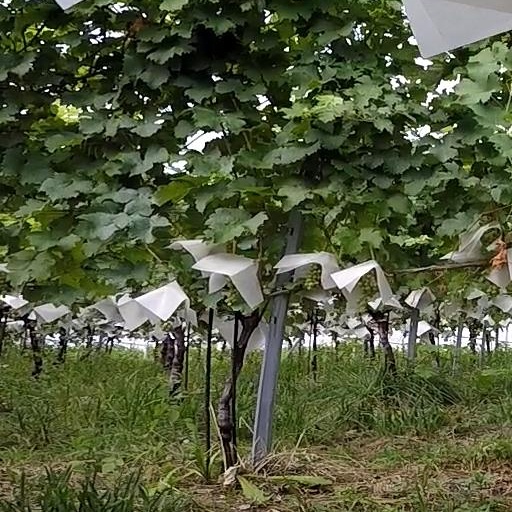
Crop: grape